Sport in Slovenia

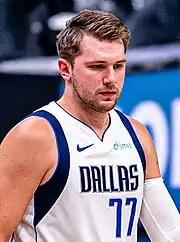
Luka Dončić

The highest level of basketball in Slovenia is the Slovenian Basketball League. The Slovenia national basketball team has appeared in four FIBA World Cups (2006, 2010, 2014 and 2023) and fourteen EuroBasket tournaments, highlighted by a fourth-place finish in 2009 and the gold medal in 2017. Notable Slovenian basketball players include Goran Dragić, Zoran Dragić, Luka Dončić, Sasha Vujačić, Radoslav Nesterović, Vlatko Čančar, Beno Udrih, Matjaž Smodiš, Marko Milič, Ivo Daneu, Peter Vilfan, Vinko Jelovac, Aljoša Žorga, Primož Brezec, Boštjan Nachbar, Sani Bečirović and Jaka Lakovič.